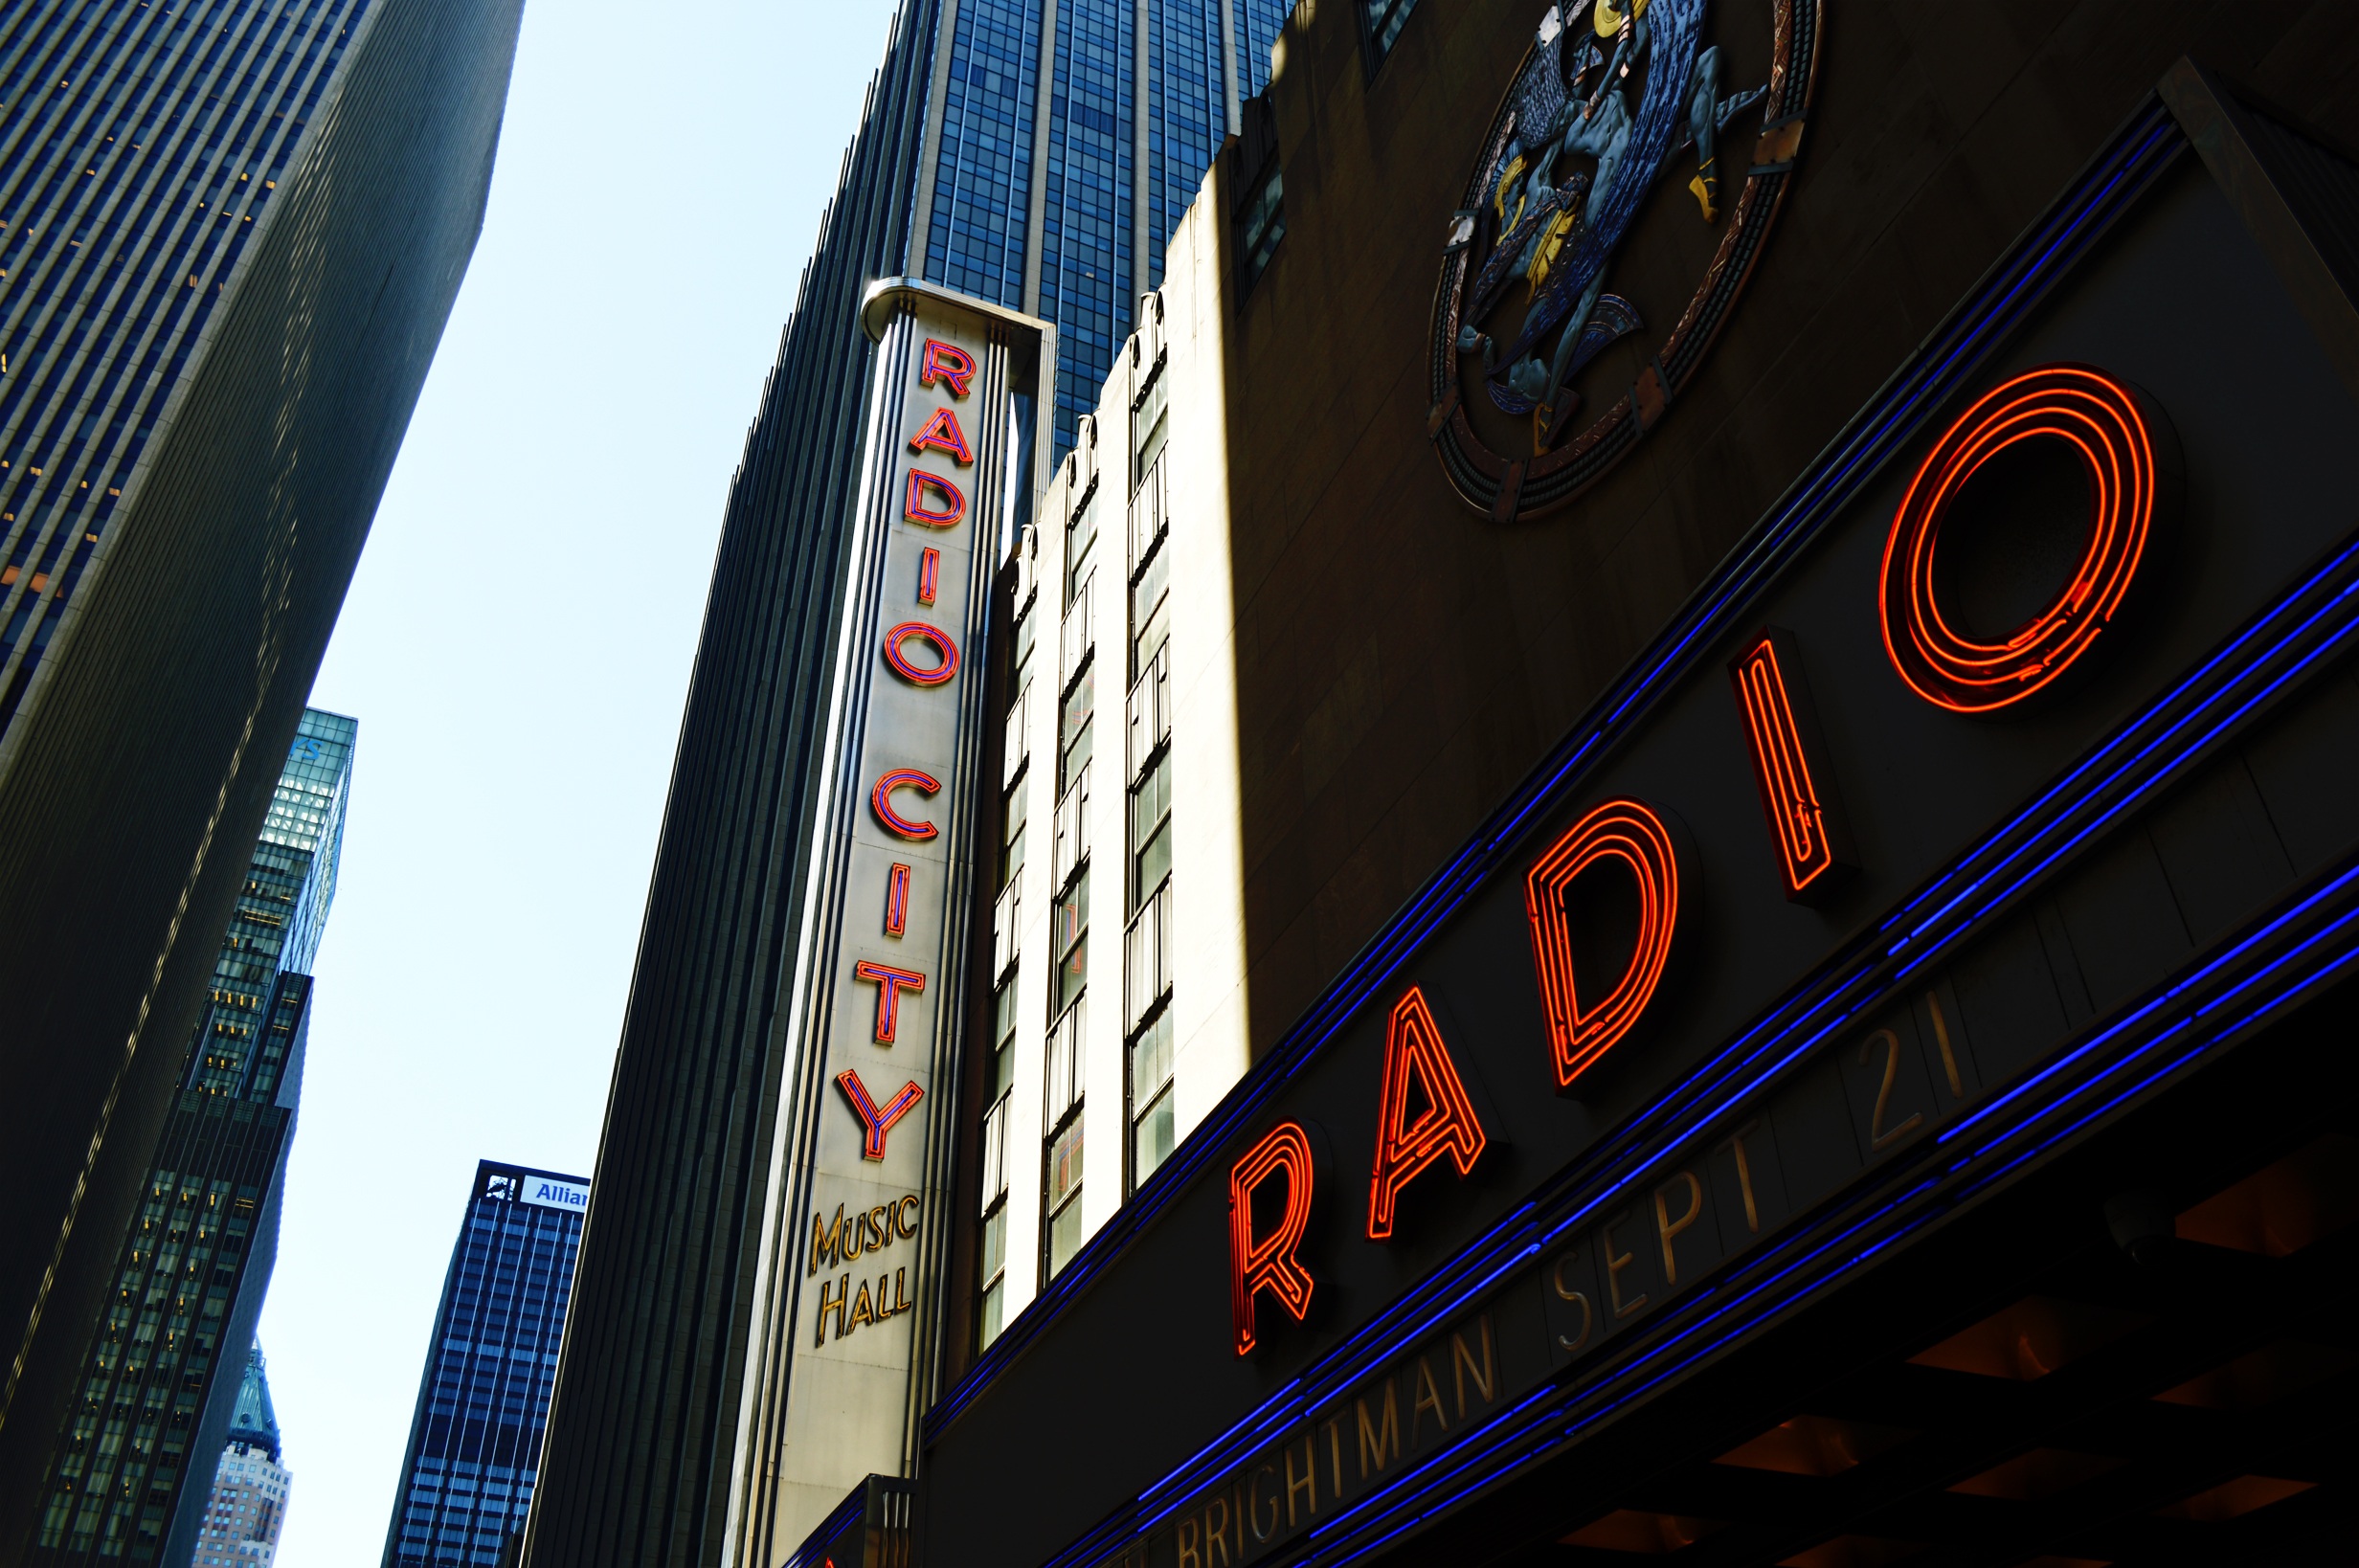
architecture, sky, street, night, city, skyscraper, new york, downtown, color, blue, newyork, buildings, shape, metropolis, urban area